Pharaoh ant

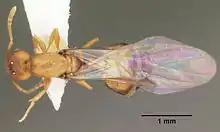
Dorsal view of an alate pharaoh ant

Pharaoh ants utilize three types of pheromones. One is a long-lasting attractive chemical that is used to build a trail network. It remains detectable even if the ants do not use the trail for several days. Pharaoh ants cease activity at night and begin each day of work at around 8 am, yet parts of the trail network are identical each day. The second pheromone is also attractive, but will decay to imperceptible amounts in a matter of minutes without reapplication. This pheromone is useful in marking food sources, as these are unpredictable and the colony must be able to respond to environmental changes quickly. Individuals will not waste their time on an unprofitable trail route. The third pheromone is a repellant. Pharaoh ants were the first species found to use a negative trail pheromone. If an individual finds an unprofitable area with little food or significant danger, it will release this repellant pheromone, which will warn others and cause them to look elsewhere. While positive pheromones indicating lucrative foraging sites are very common in social insects, the pharaoh ant's negative pheromone is highly unusual. Like the food source marker, the negative pheromone is volatile, decaying roughly two hours after being emitted. It may even be insecticidal in some cases. It is so powerful that an individual can detect it from away. Pharaoh ants utilize this pheromone near forks in the trail network, and an ant that detects it will begin to walk in a zigzag manner.